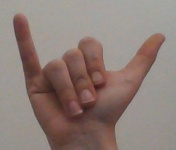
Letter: ya